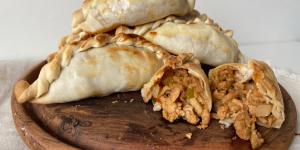
empanadas de soja texturizada